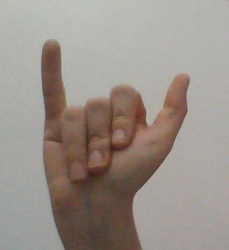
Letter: ya